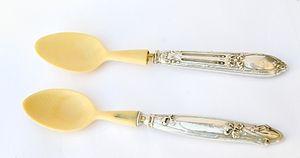
Paire de cuillers à œuf en corne et manche en argent.
Une cuillère à œuf est une petite cuillère adaptée à la consommation des œufs à la coque.
Cet article recense des types et dénominations de cuillères.